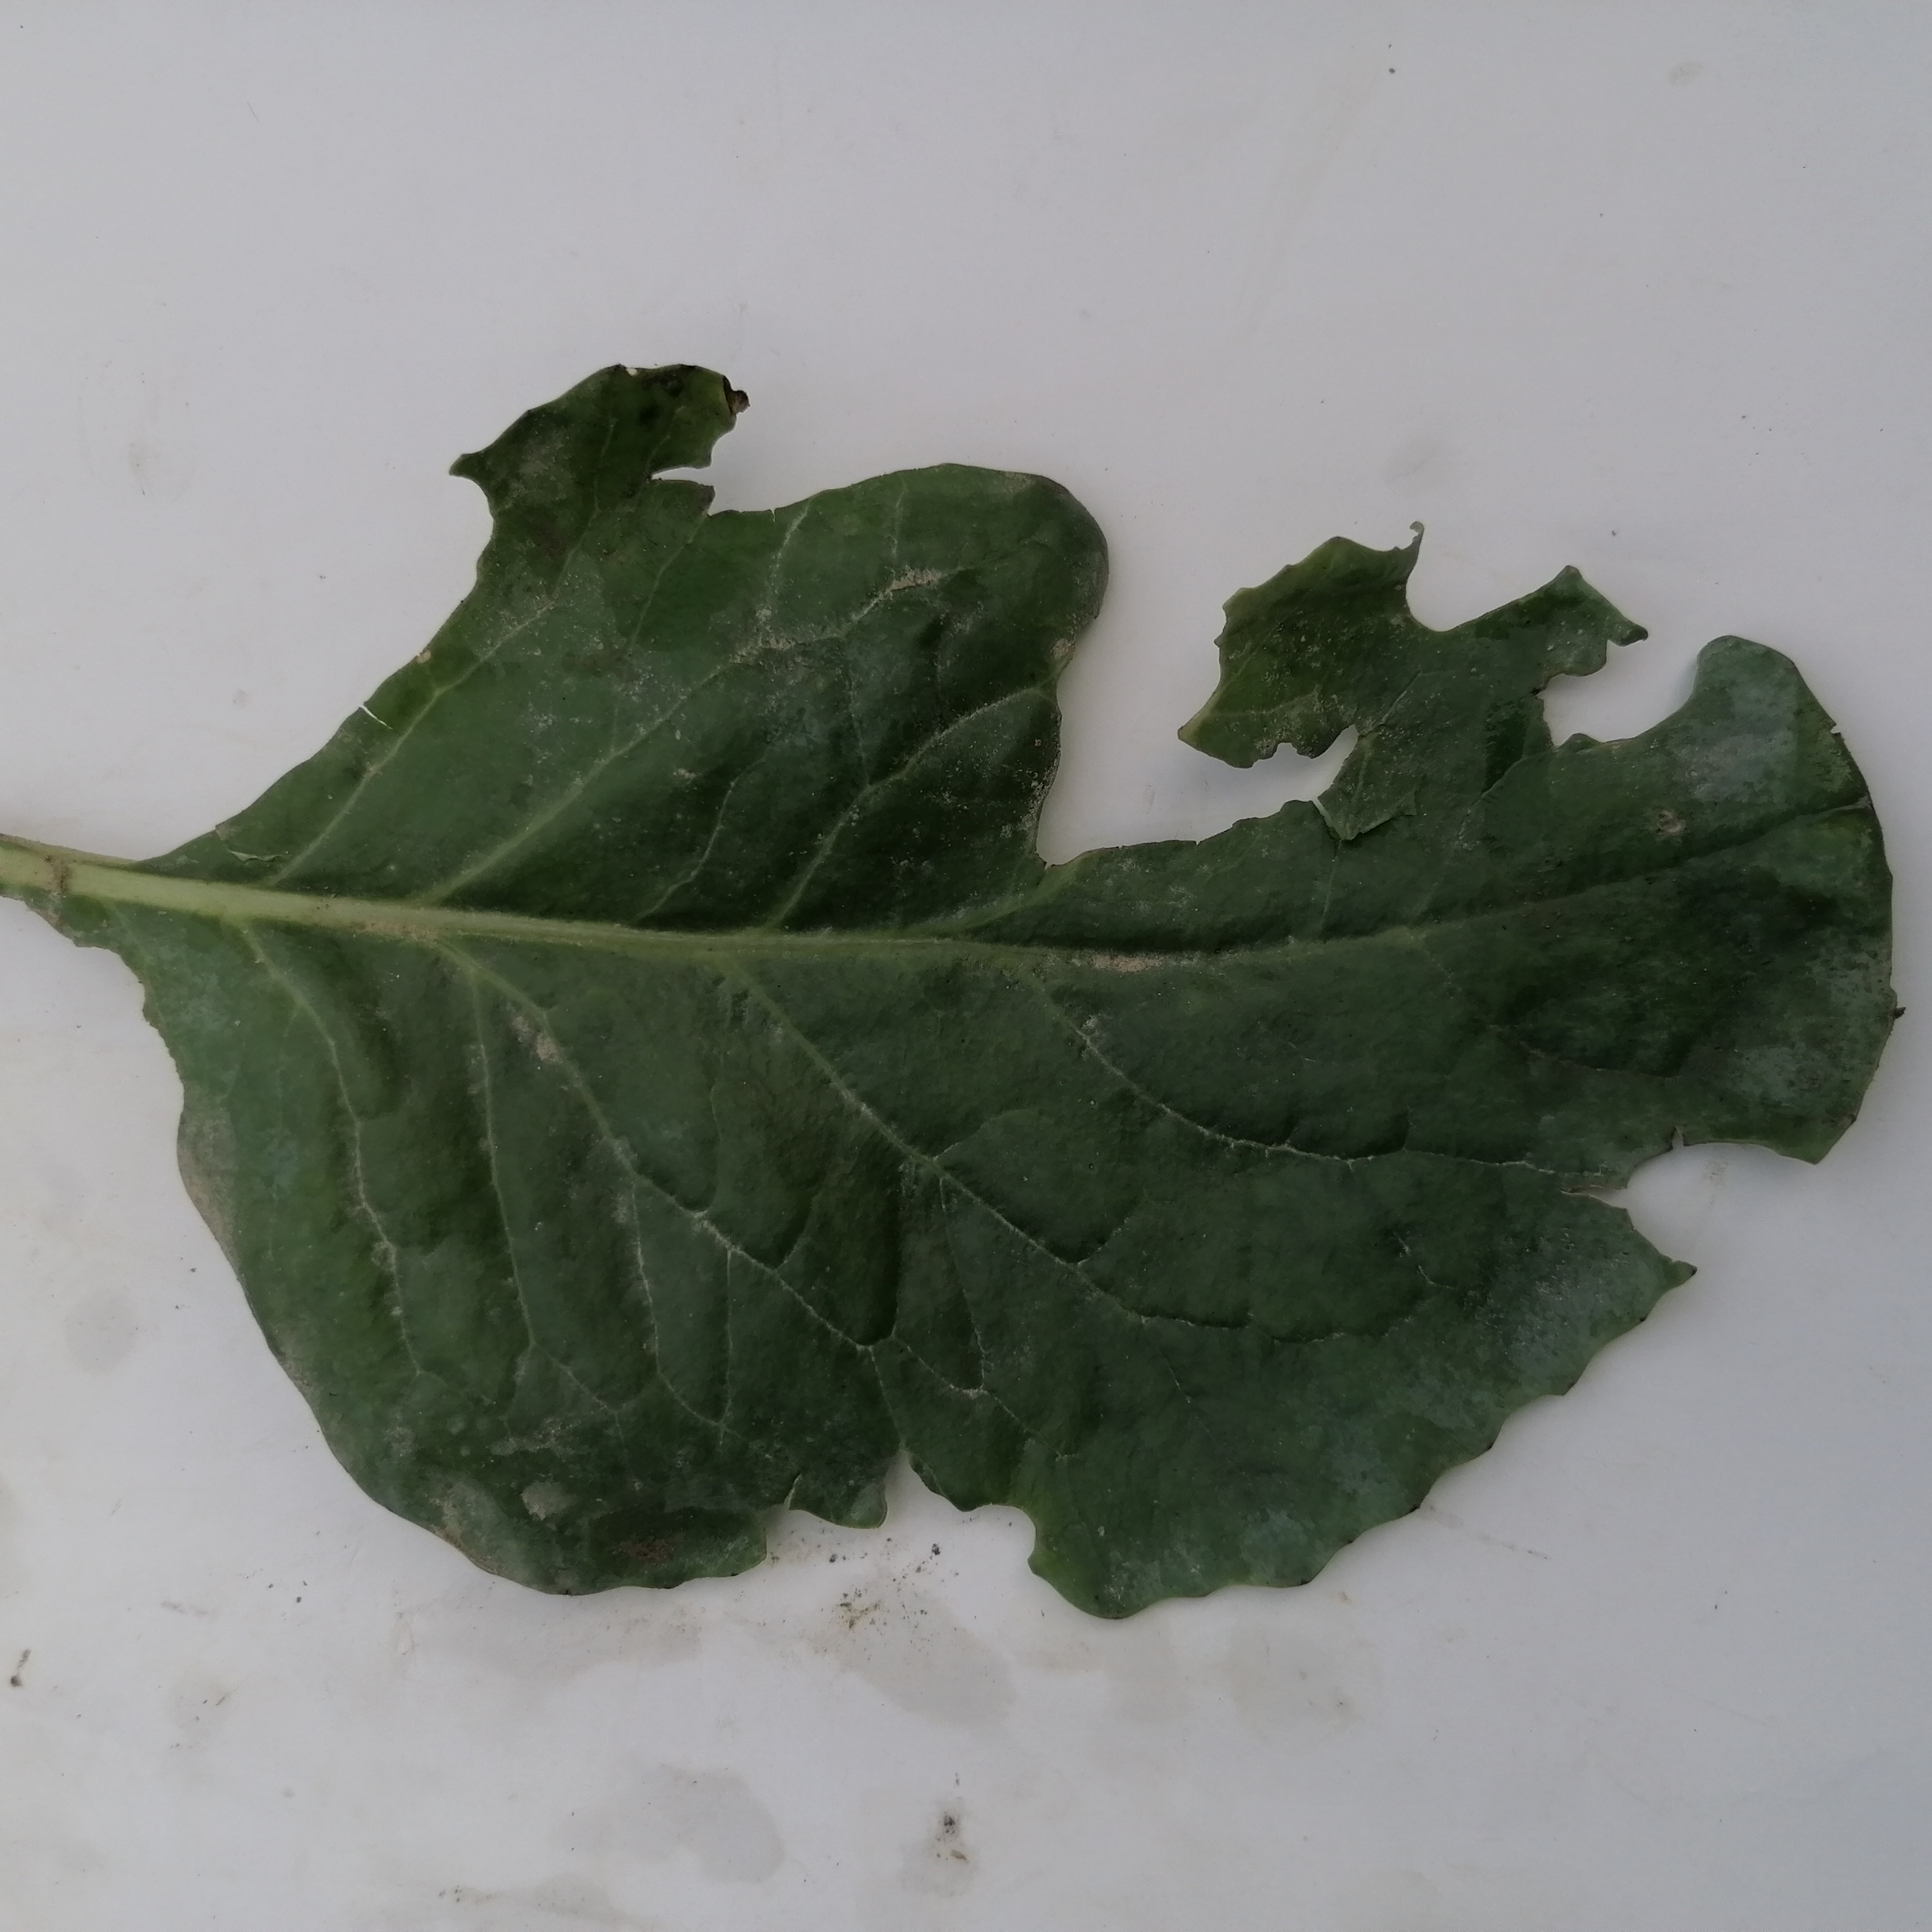
Label: Insect Hole